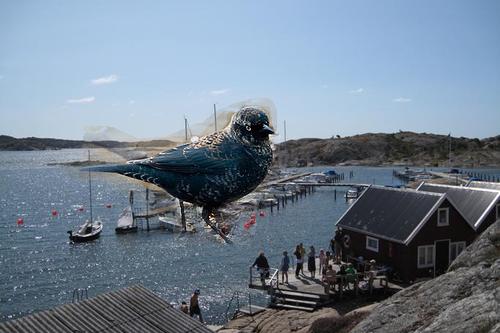
Bird species: Rusty_Blackbird
Bird type: landbird
Background: water